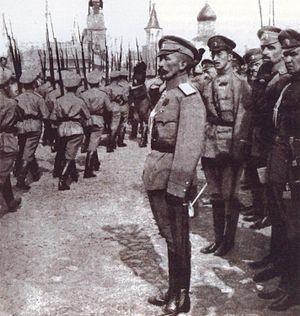
L’offensive Kerenski fut la dernière offensive militaire russe de la Première Guerre mondiale.